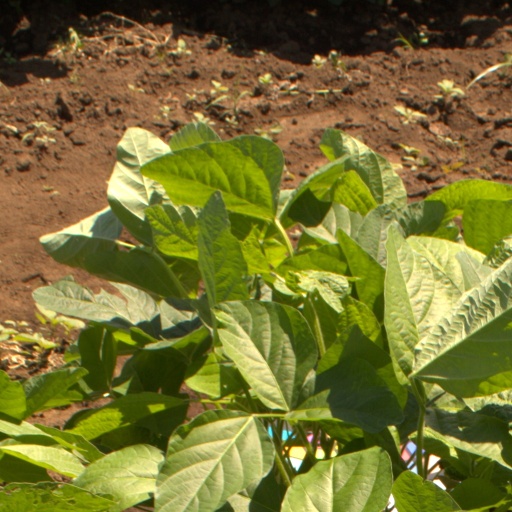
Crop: soybean